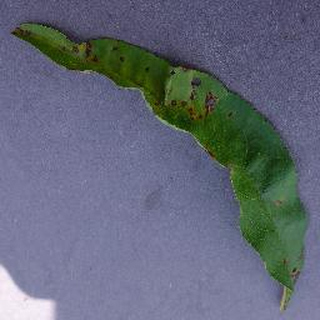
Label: peach_bacterial_spot